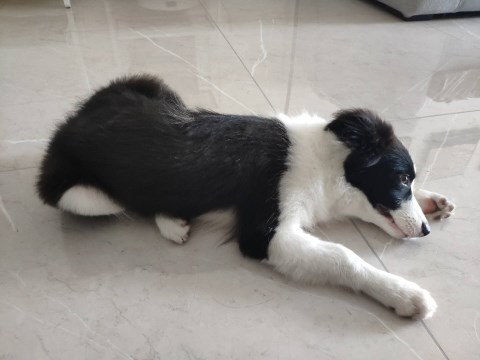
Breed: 2594-n000109-Border_collie